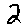
Label: 2